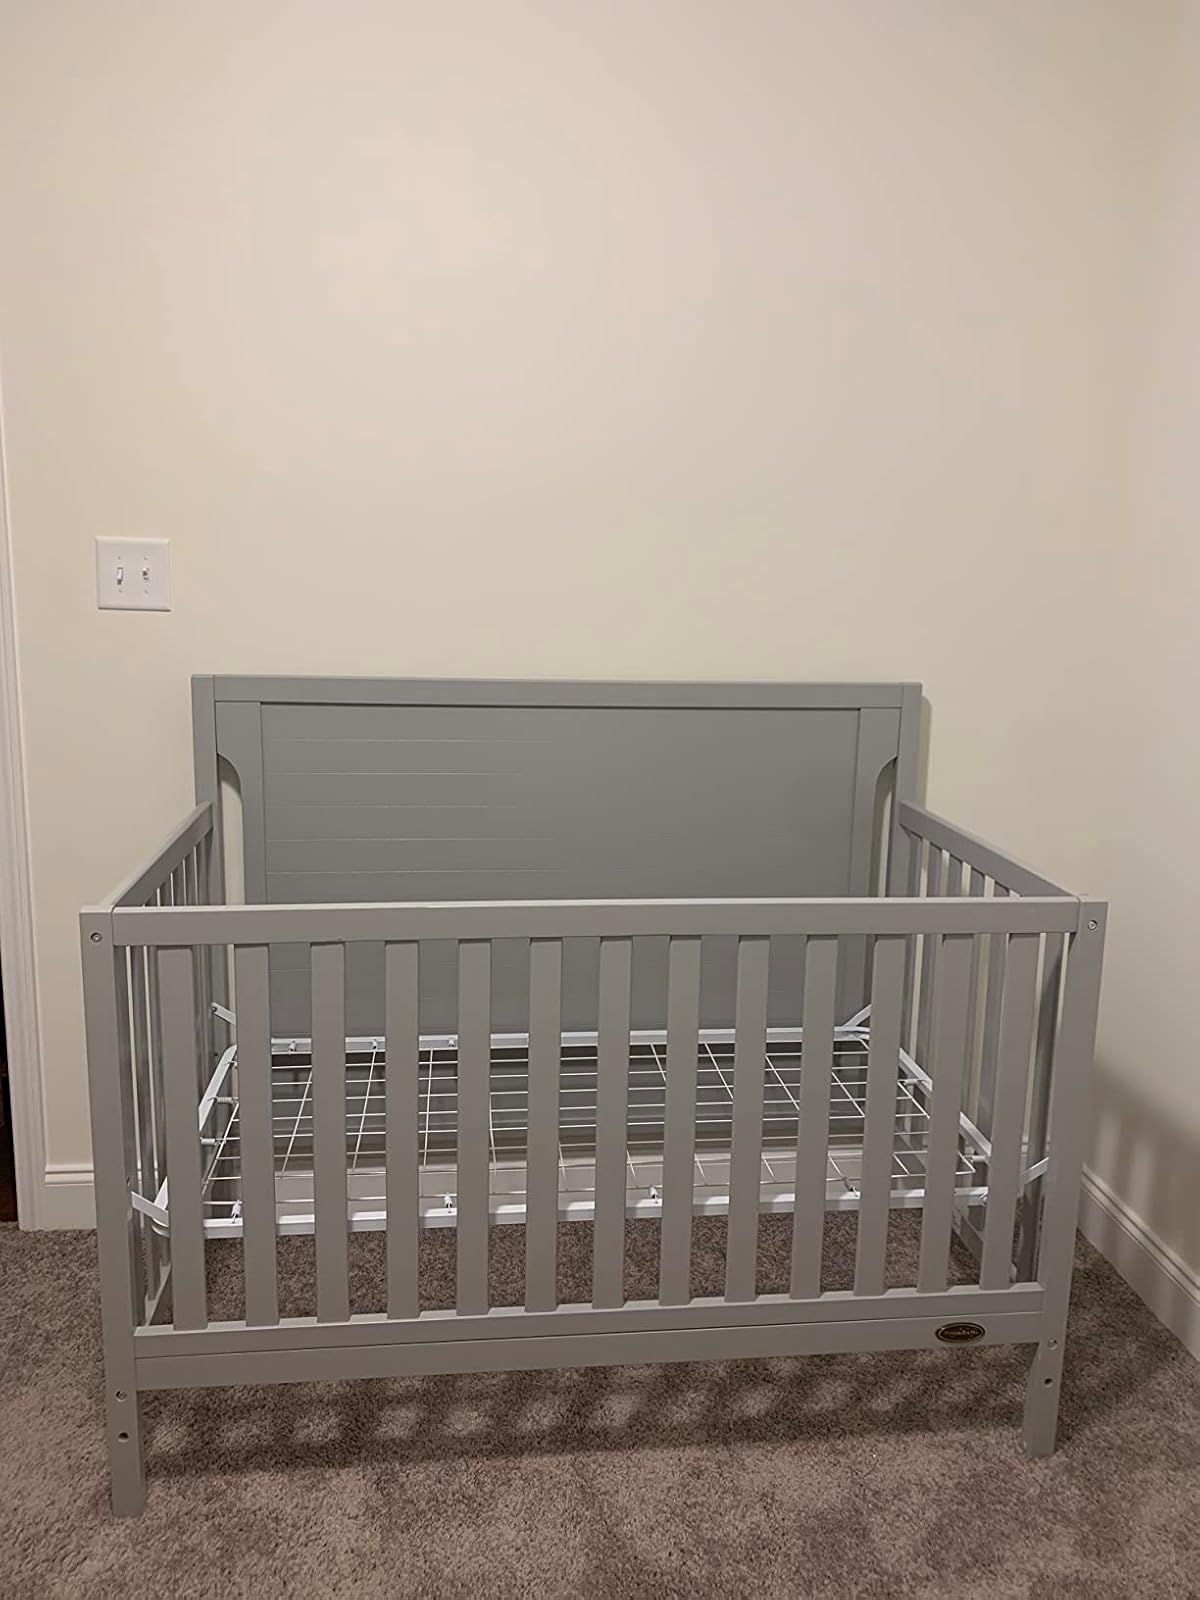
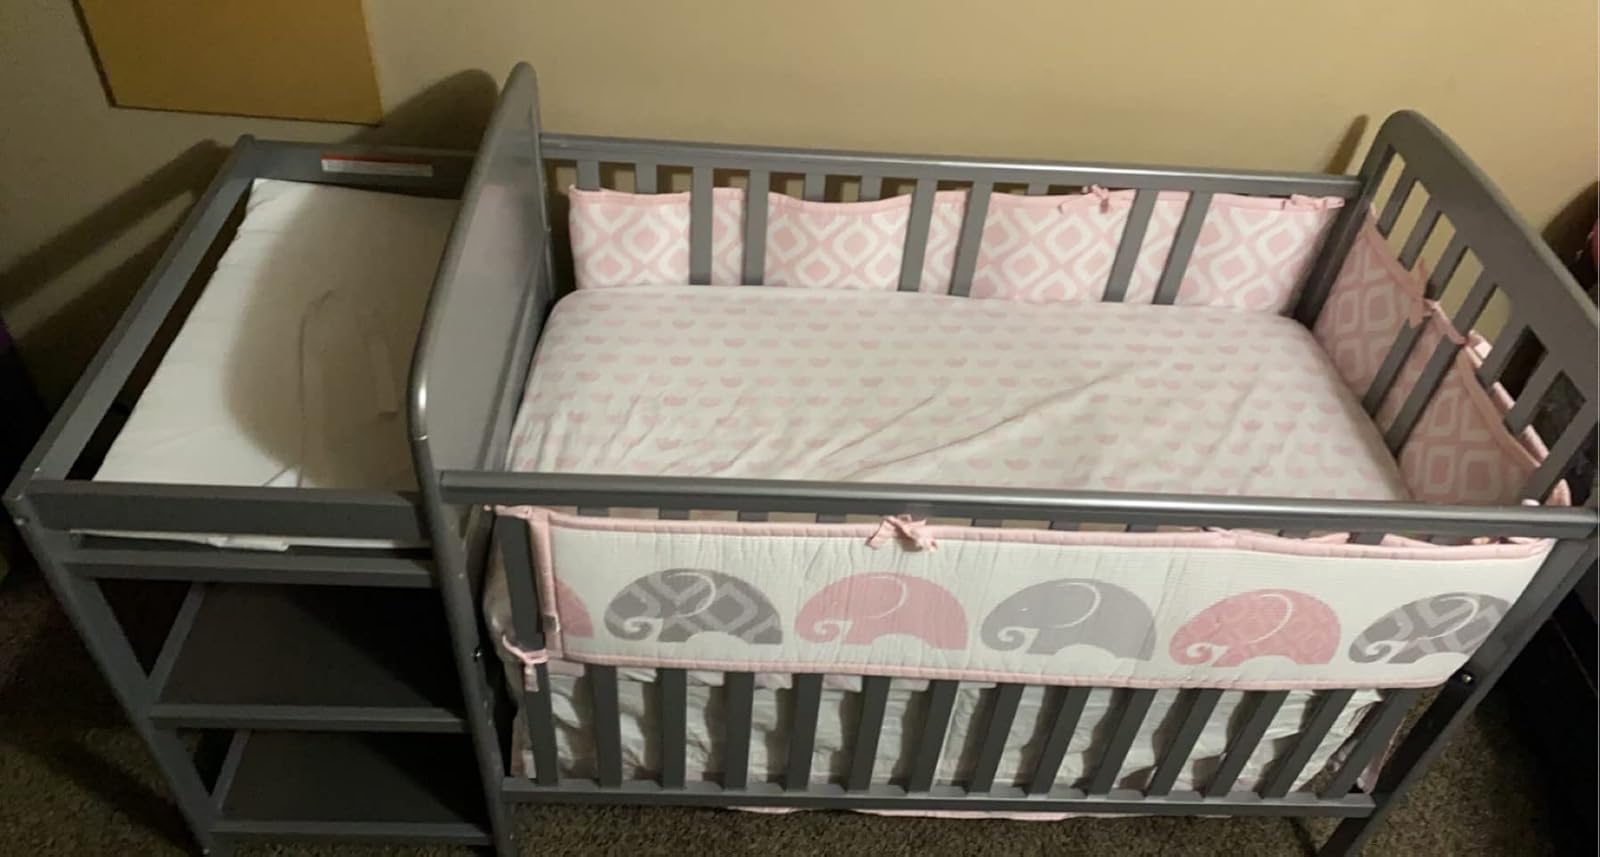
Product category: products_crib
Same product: no